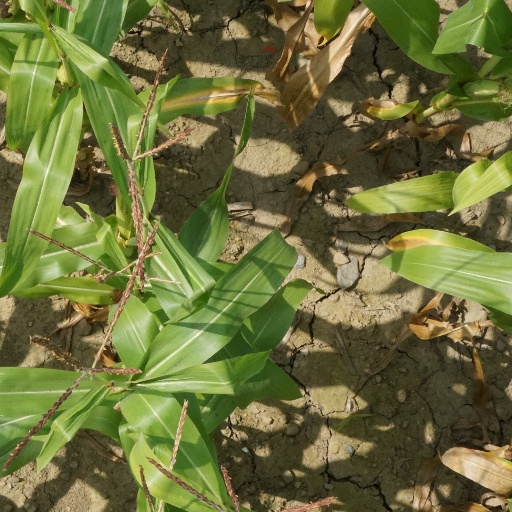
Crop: maize; corn